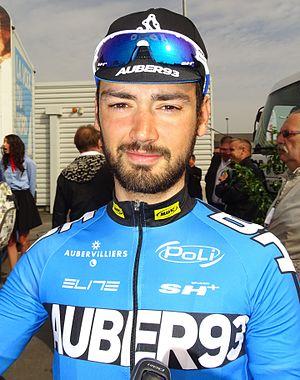
Reportage réalisé le jeudi 16 avril à l'occasion du départ et de l'arrivée du Grand Prix de Denain 2015 à Denain, Nord, Nord-Pas-de-Calais, France.
Anthony Maldonado, né le 9 avril 1991 à Puyricard, est un coureur cycliste français, membre de l'équipe Saint-Michel-Auber 93 depuis 2015.